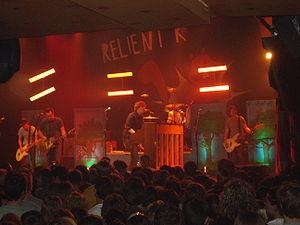
Relient K est un groupe de pop punk chrétien américain, originaire de Canton, en Ohio. Fondé en 1998 par Matt Thiessen, Matt Hoopes et Brian Pittman, son nom provient de Plymouth Reliant K, modèle de voiture du guitariste Matt Hoopes. En 2003, le groupe a reçu deux dove awards et a été nommé aux Grammys pour le Best Gospel Modern Rock Album. Tous les membres actuels sont chrétiens, mais son label de rock chrétien est contesté. À ce sujet, le chanteur principal Matt Thiessen indique dans une interview que la classification du groupe leur est indifférente : « Appelez nous comme vous voulez. On s'en fiche. Nous faisons juste ce que nous faisons. Nous composons ce que nous voulons composer, et la plupart du temps c'est notre cœur et notre foi. »